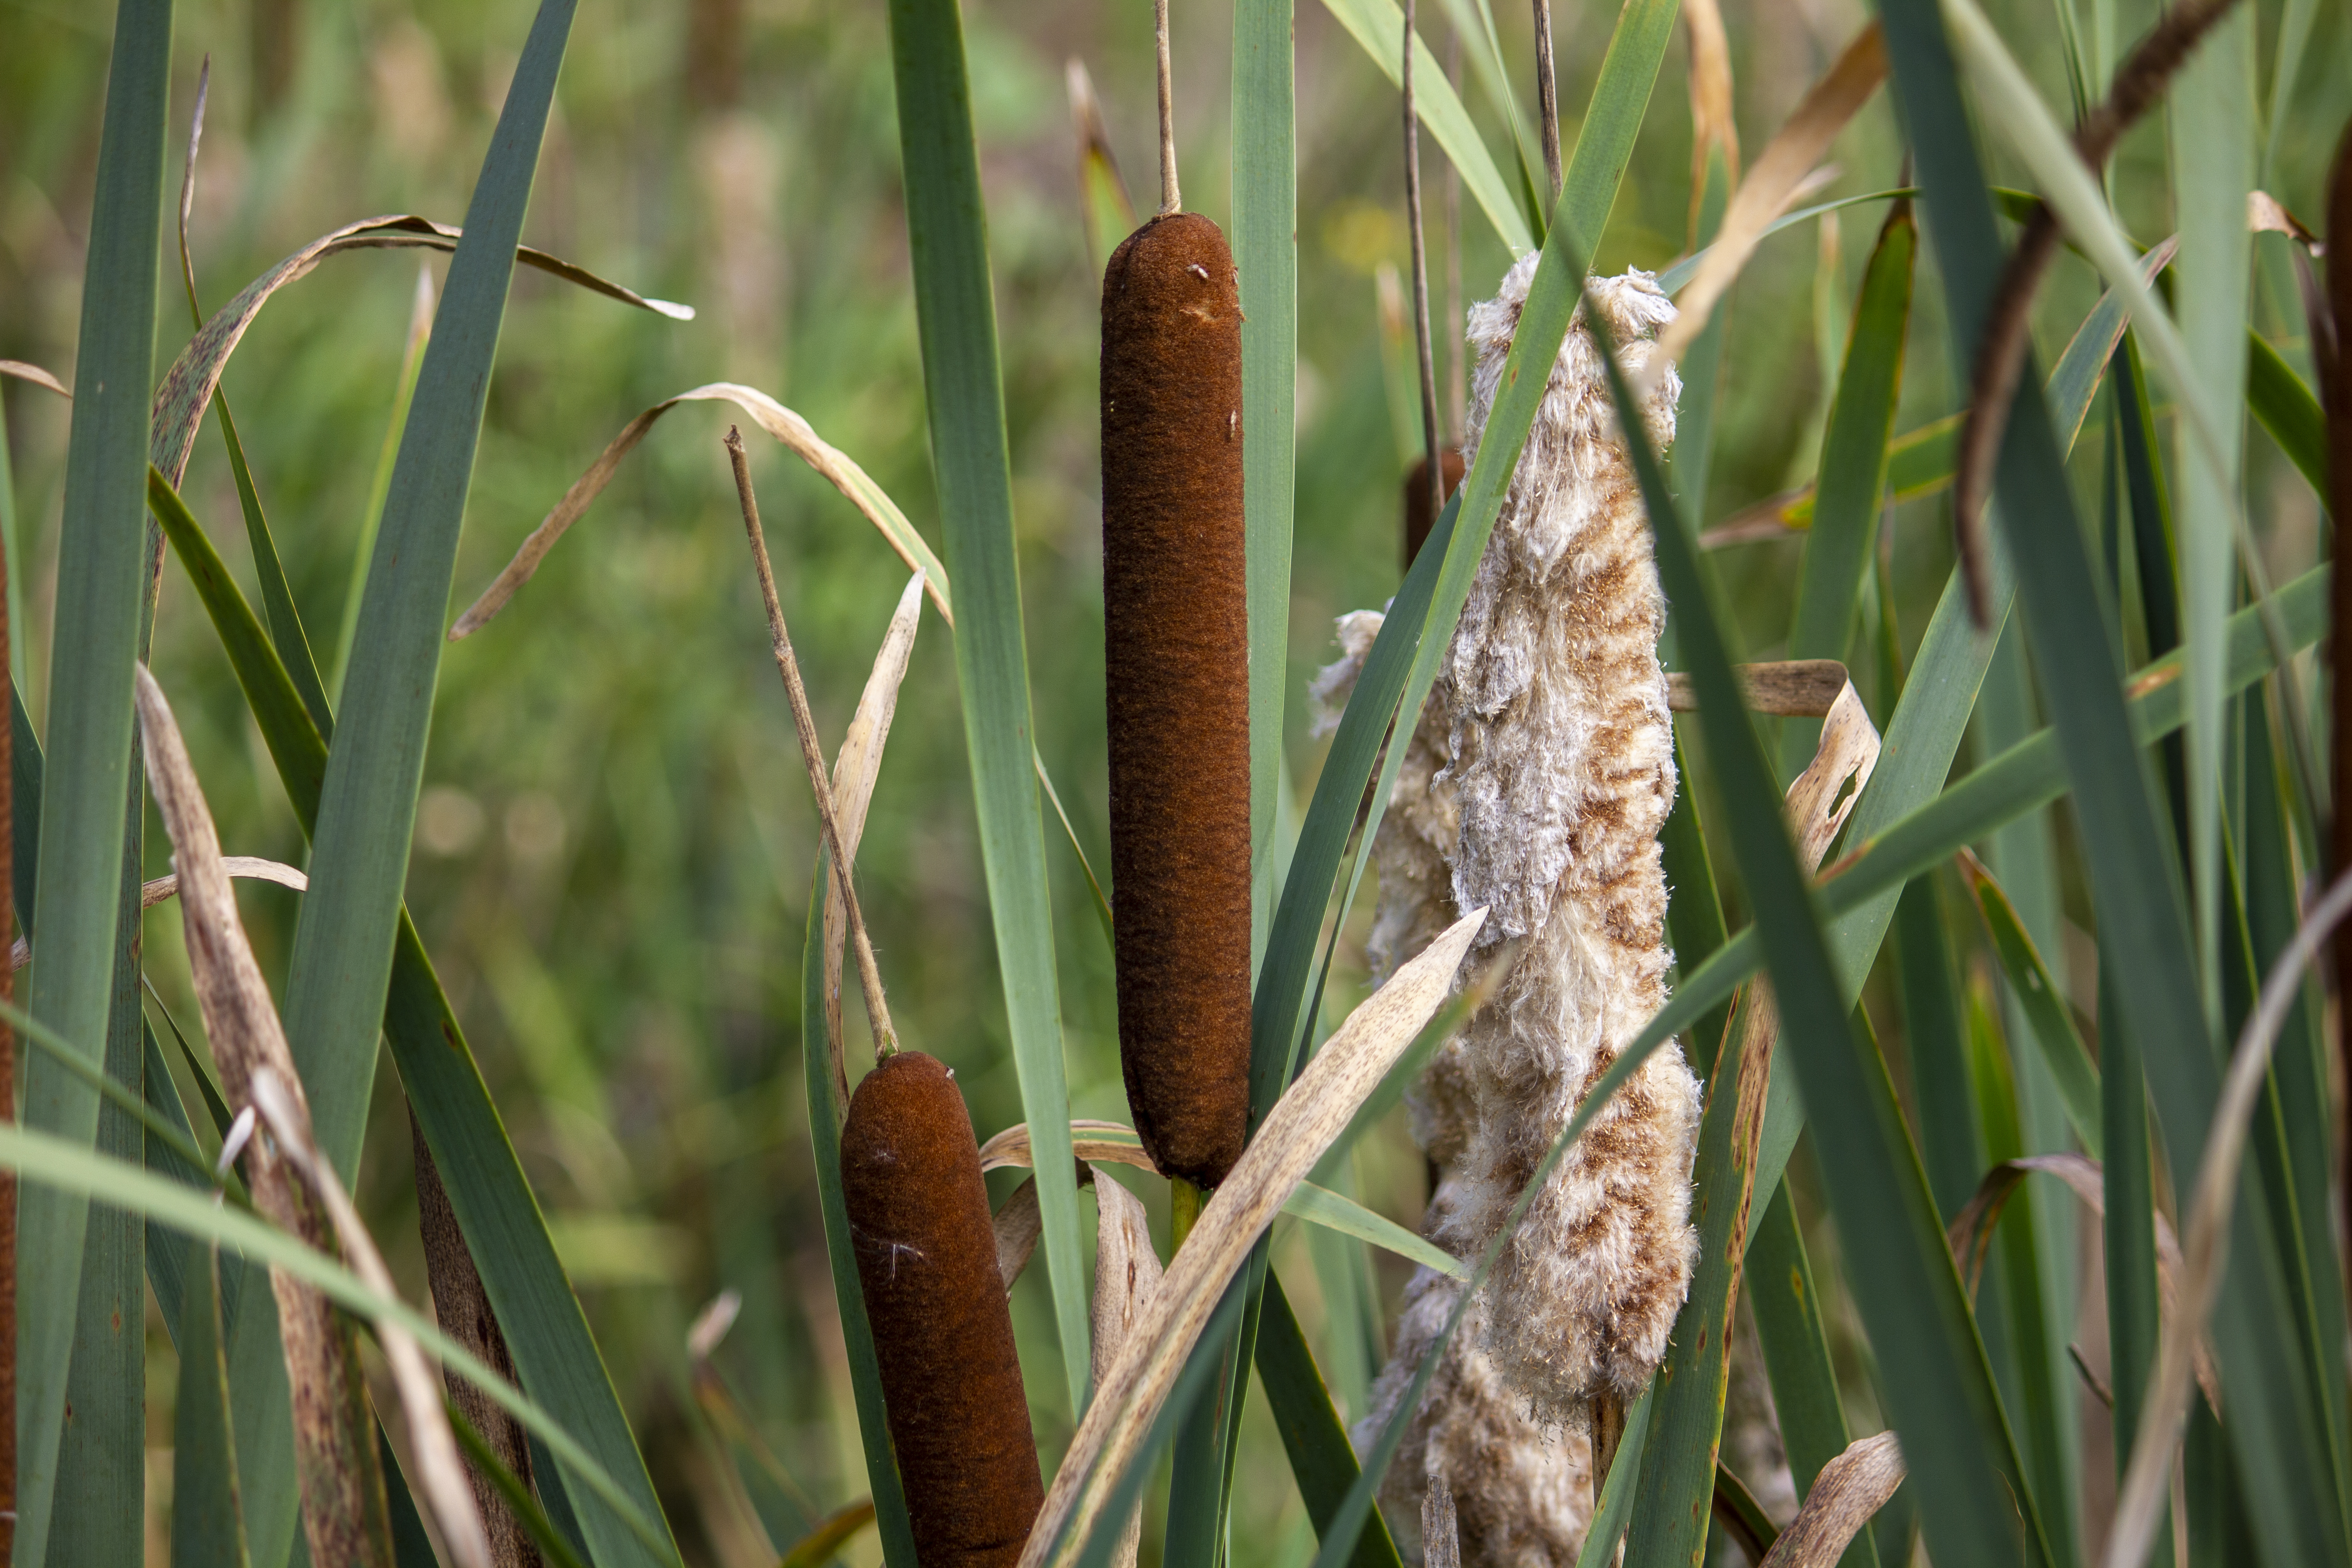
macro, flower, summer, autumn, typha, cattail, reeds, bulrush, Soft flag, plant, plant stem, grass family, botany, grass, terrestrial plant, phragmites, flowering plant, sedge family